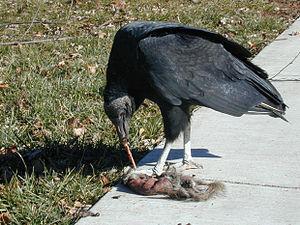
Une charogne est le corps ou la carcasse d'un animal mort récemment ou non, dans un état plus ou moins avancé de décomposition. Le terme est plus ou moins synonyme de cadavre.